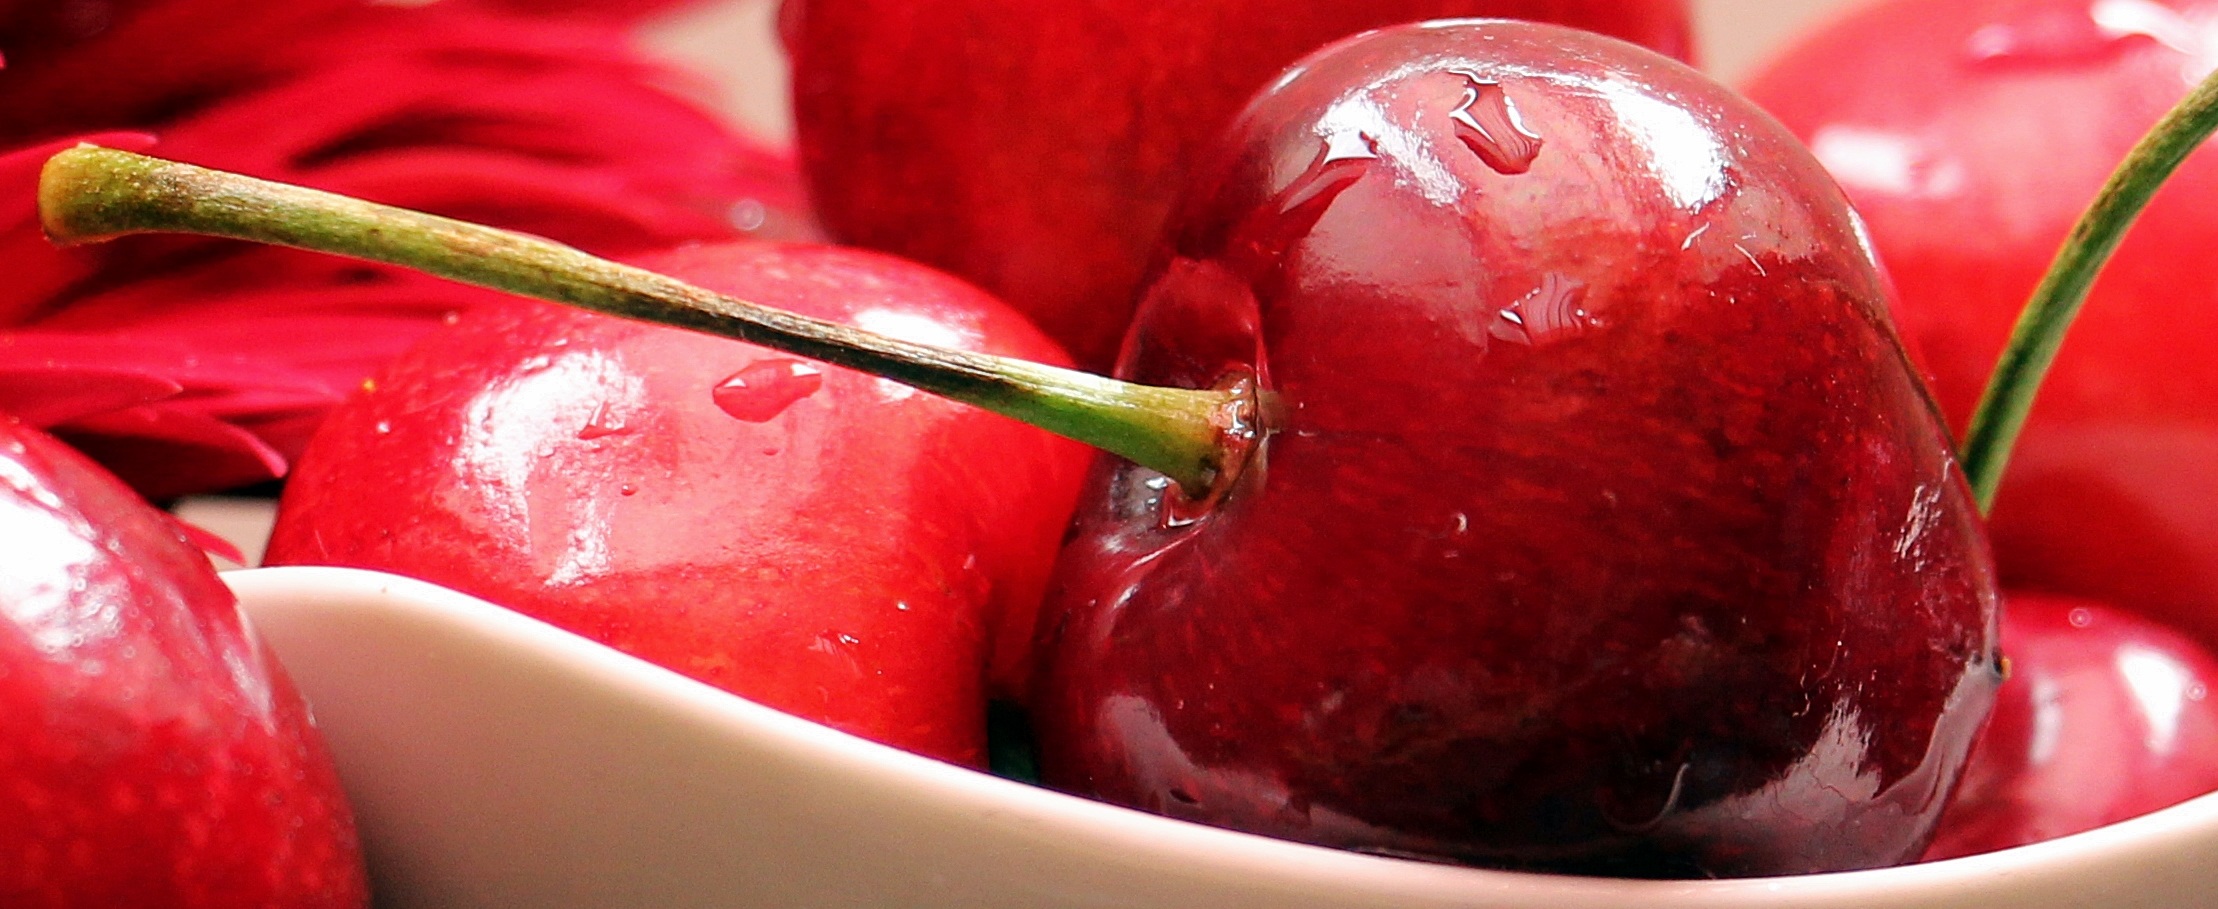
plant, fruit, sweet, food, red, produce, eat, delicious, strawberry, background, nutrition, tasty, fruits, strawberries, vitamins, frisch, benefit from, cherries, candy apple, bio, flowering plant, fruity, red cherries, land plant